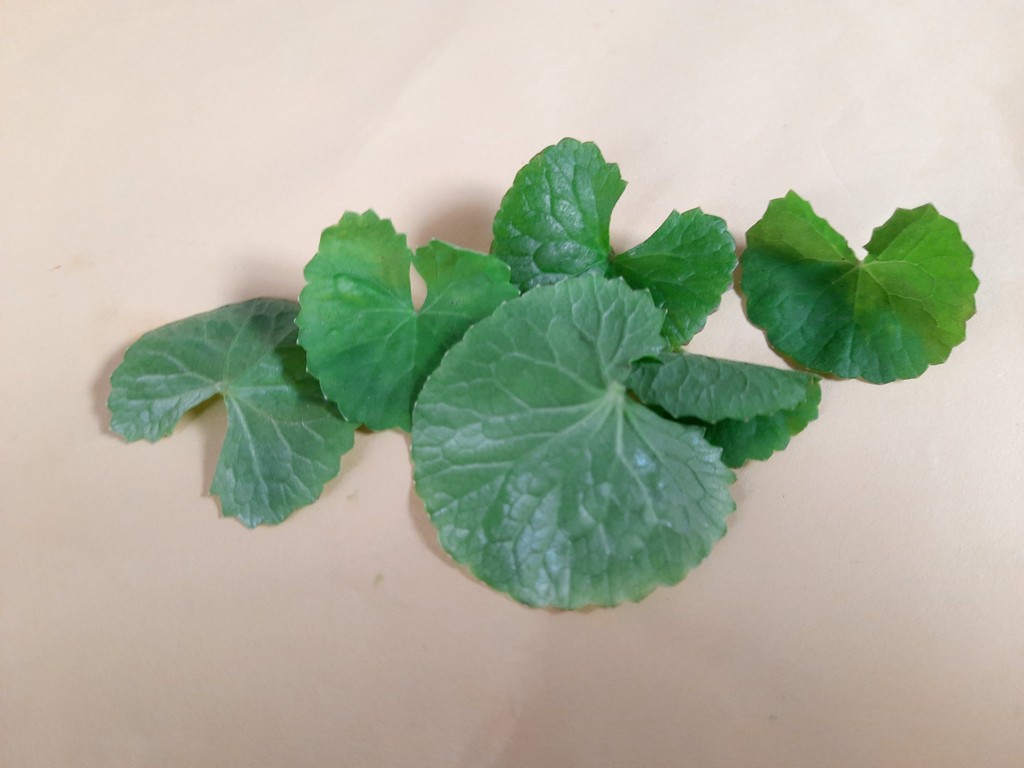
Label: Healthy